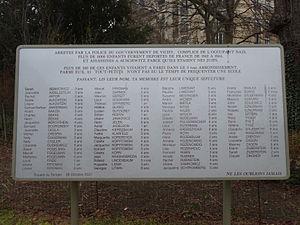
Stèle commémorative aux enfants juifs non encore scolarisés déportés pendant la Seconde Guerre Mondiale. Square du Temple, Paris 3è. Inaugurée le 26 octobre 2007.
Le square du Temple - Elie-Wiesel est un jardin parisien du 3ᵉ arrondissement, créé en 1857.